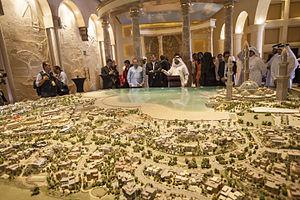
Katara est un village culturel situé à Doha, au Qatar, ouvert à partir de 2010.